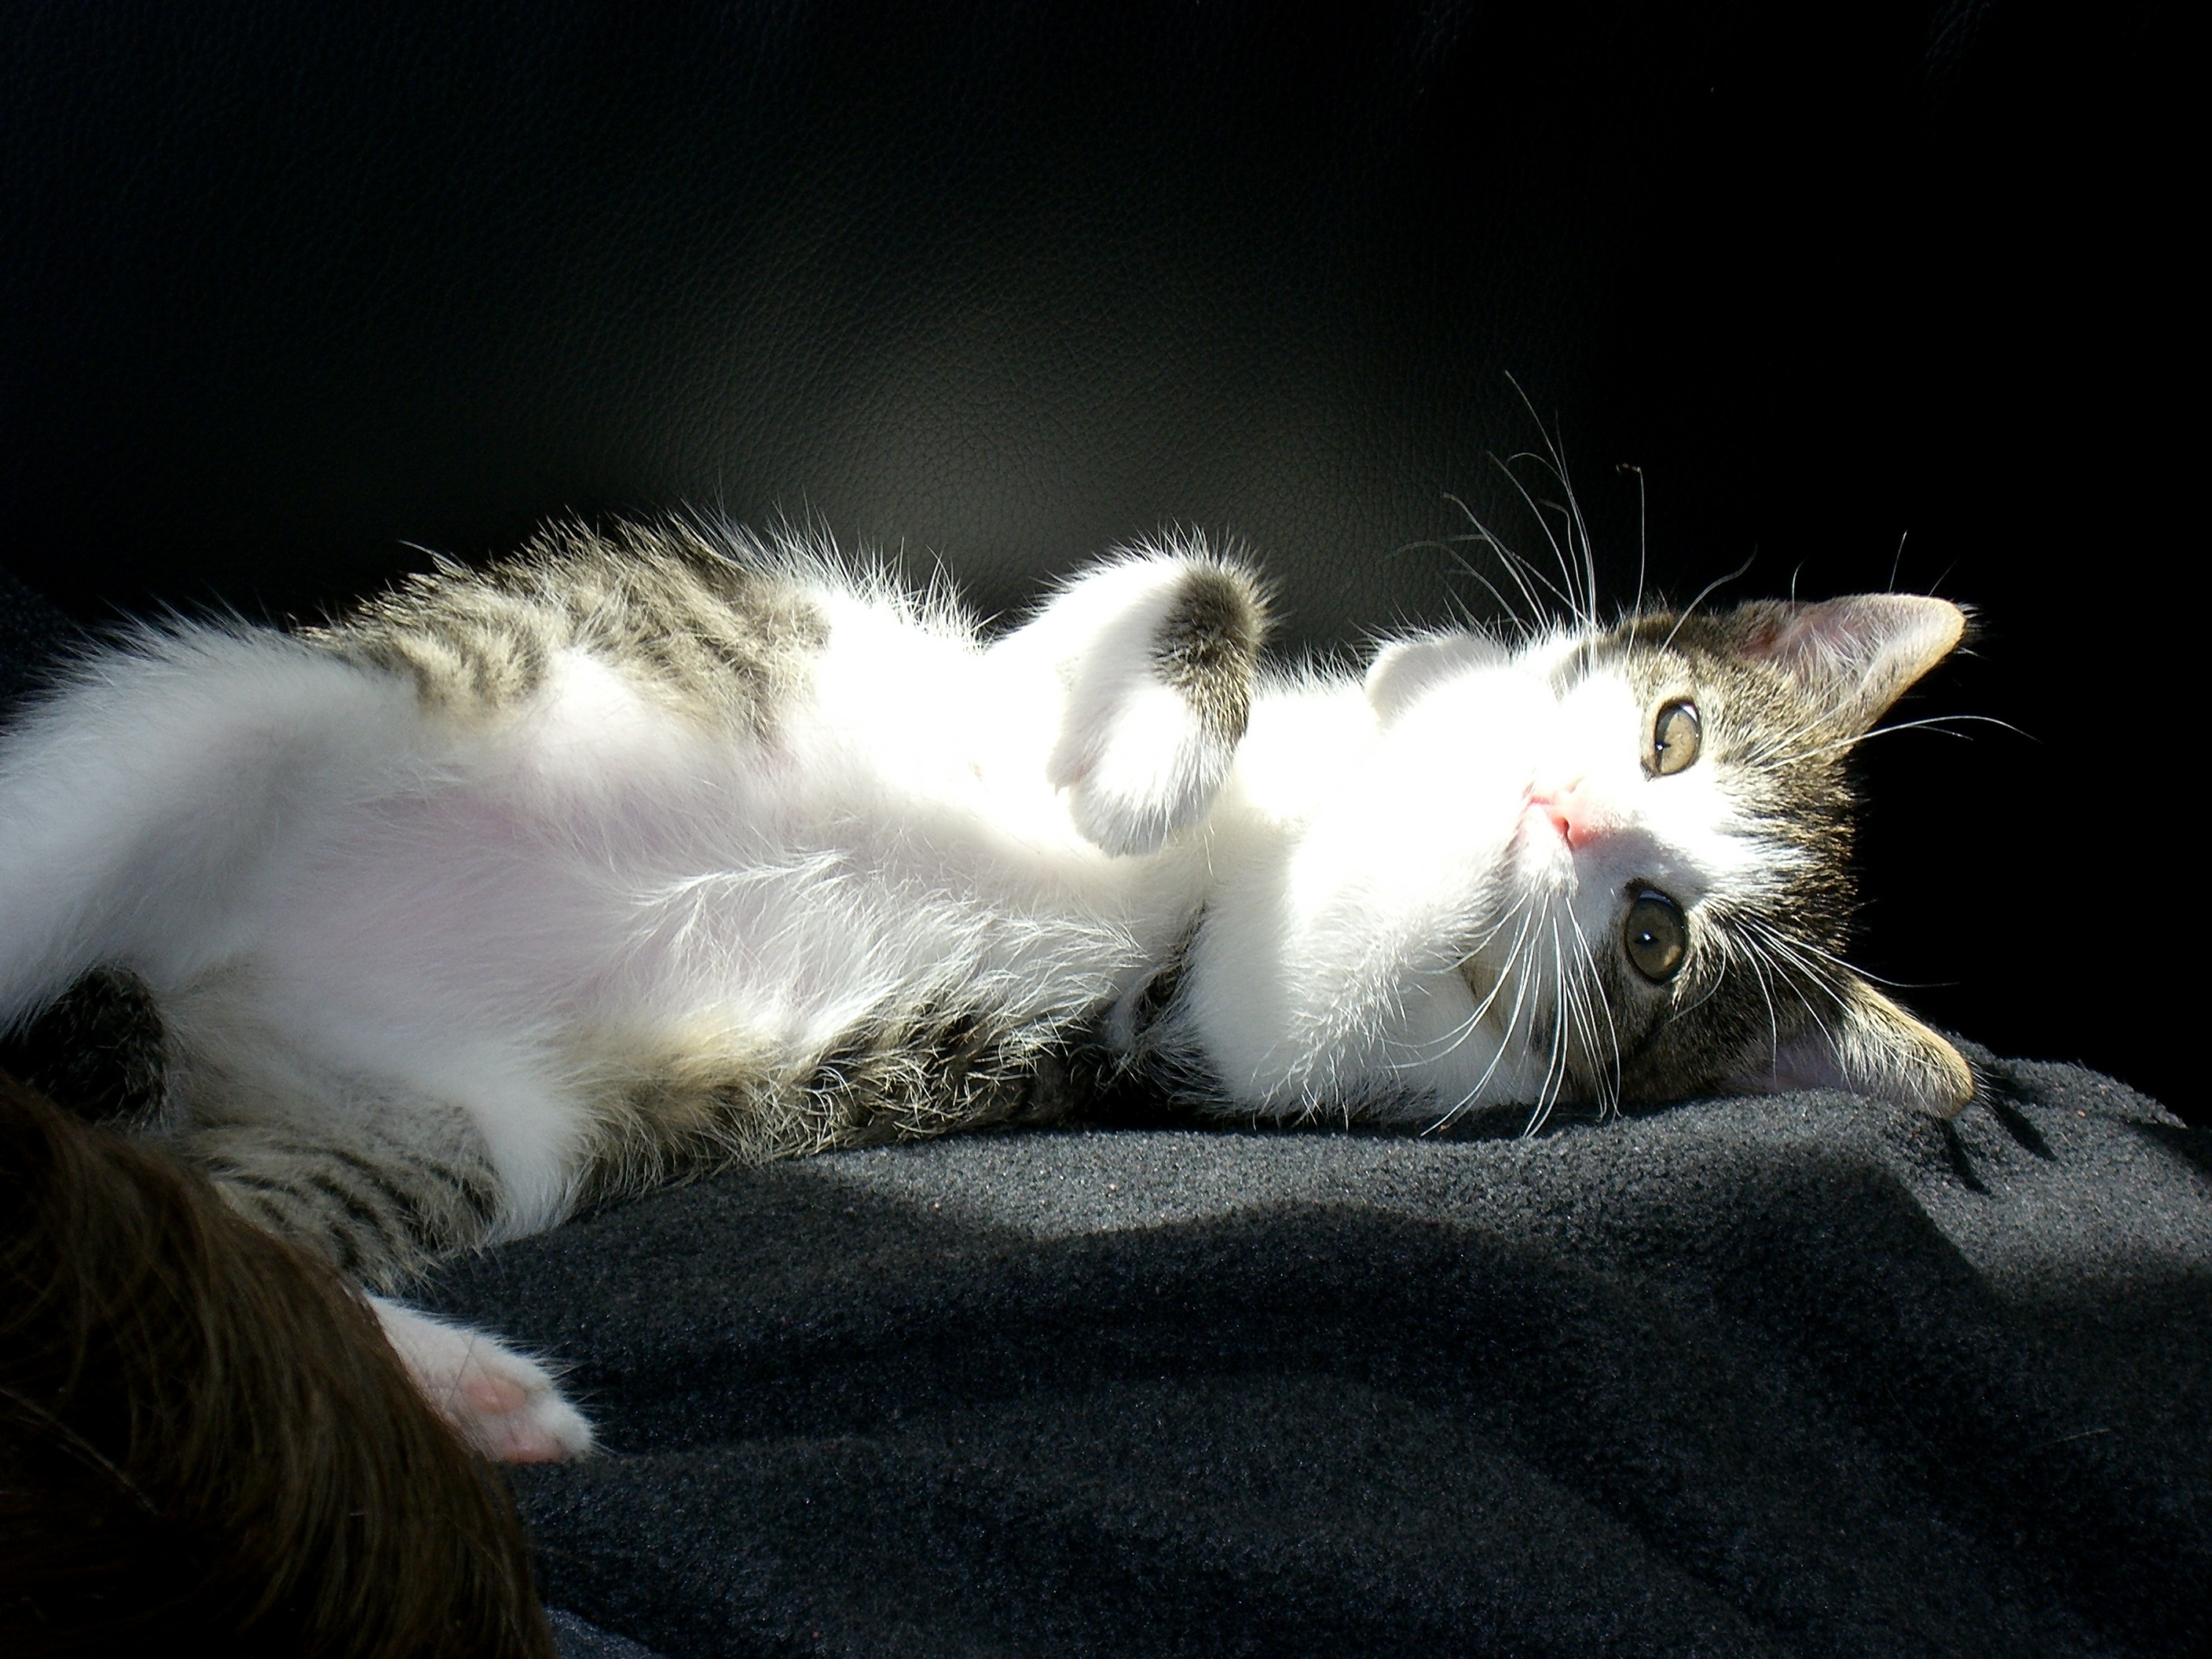
white, cute, pet, kitten, cat, mammal, rest, nose, whiskers, vertebrate, lying, domestic cat, norwegian forest cat, small to medium sized cats, cat like mammal